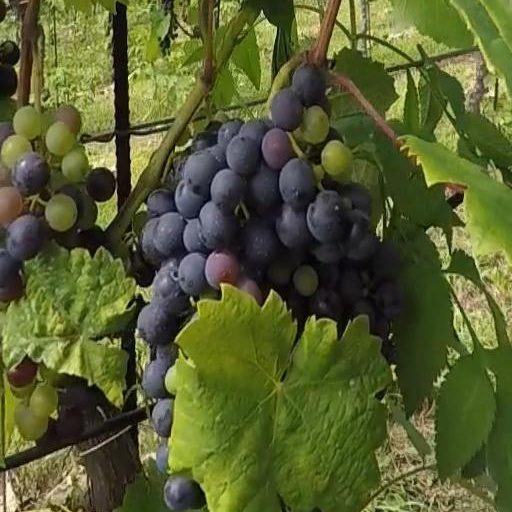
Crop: grape